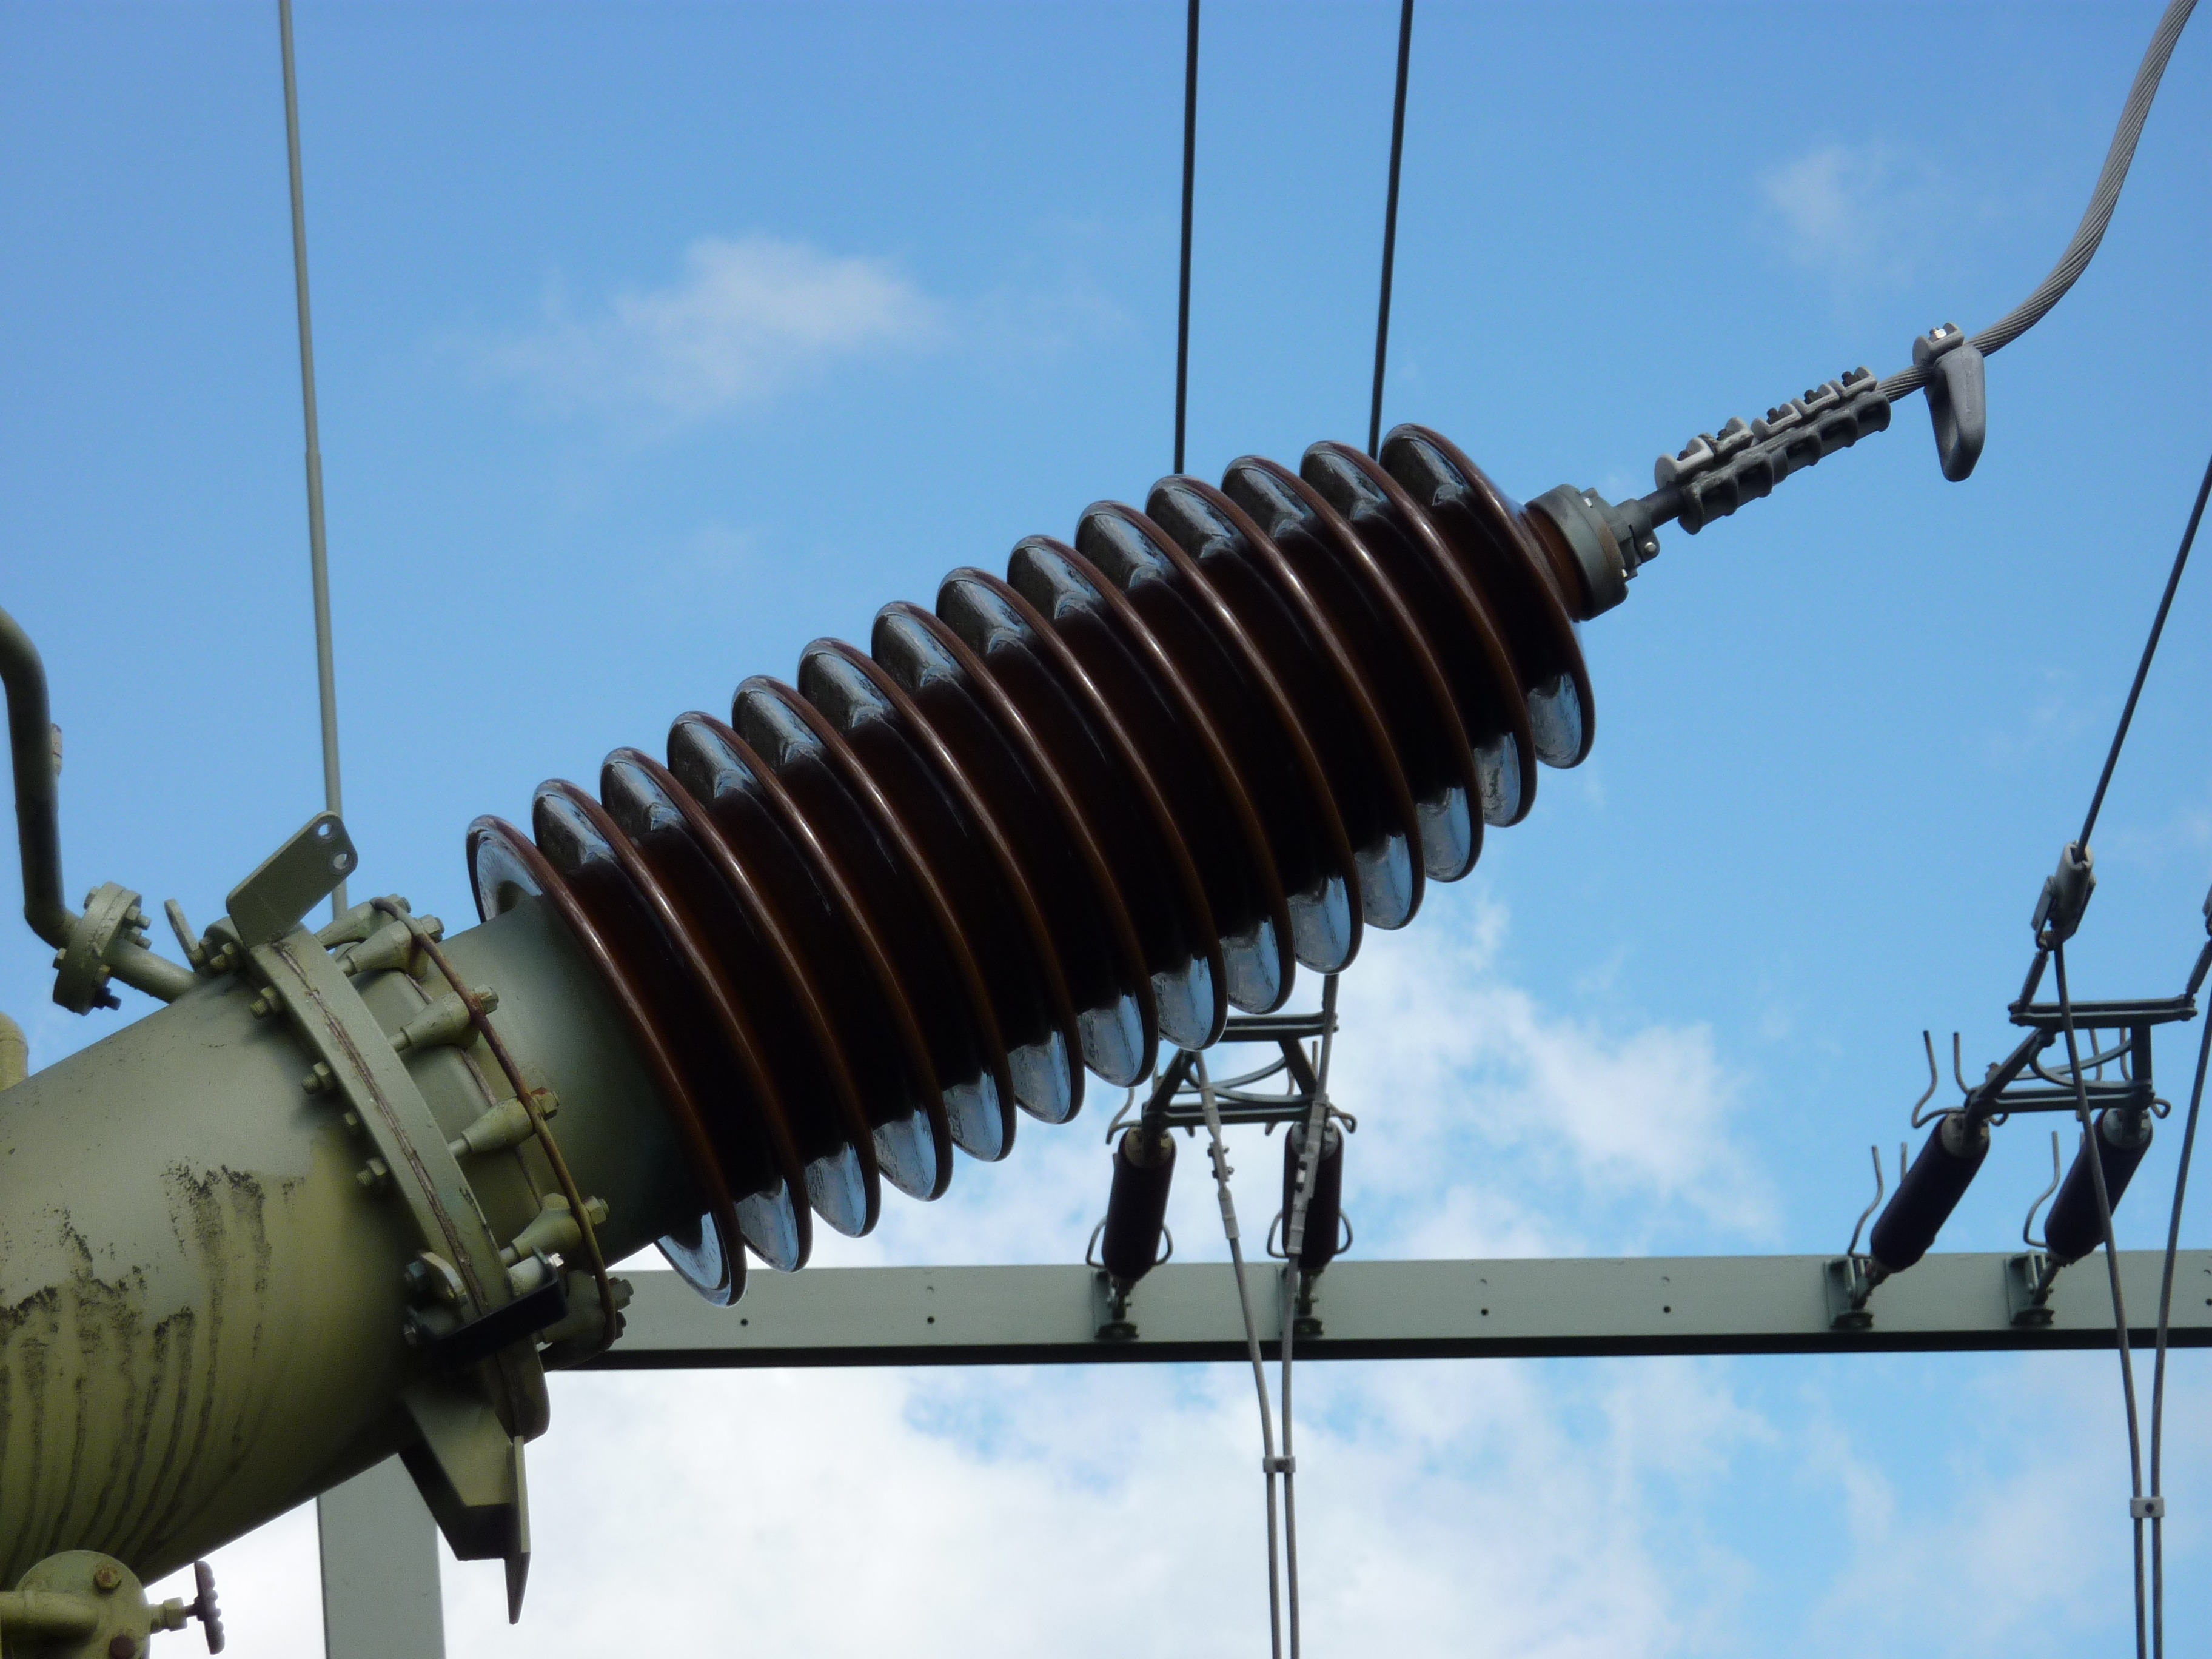
technology, cable, vehicle, power line, mast, electricity, energy, high voltage, current, electric, power supply, power lines, reinforce, starkstom, man made object, aircraft engine, power distribution unit, high frequency, electrical insulation